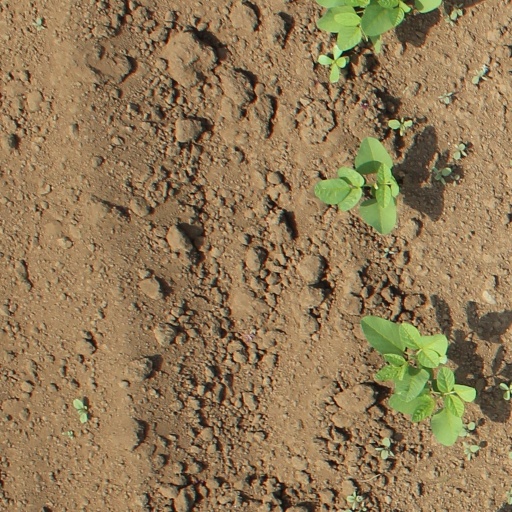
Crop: soybean